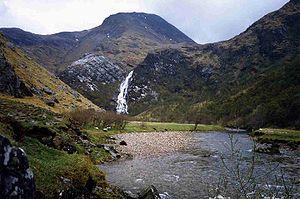
Le Glen Nevis est un glen d'Écosse situé dans les monts Grampians, au pied des versants sud et ouest du Ben Nevis, en amont de Fort William dans les Highlands. Il abrite la troisième plus haute chute d'eau d'Écosse, la Steall waterfall.